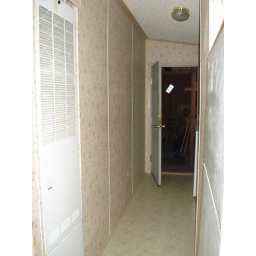
standing in kitchen, door leading to garage, wall opposite of washer/dryer